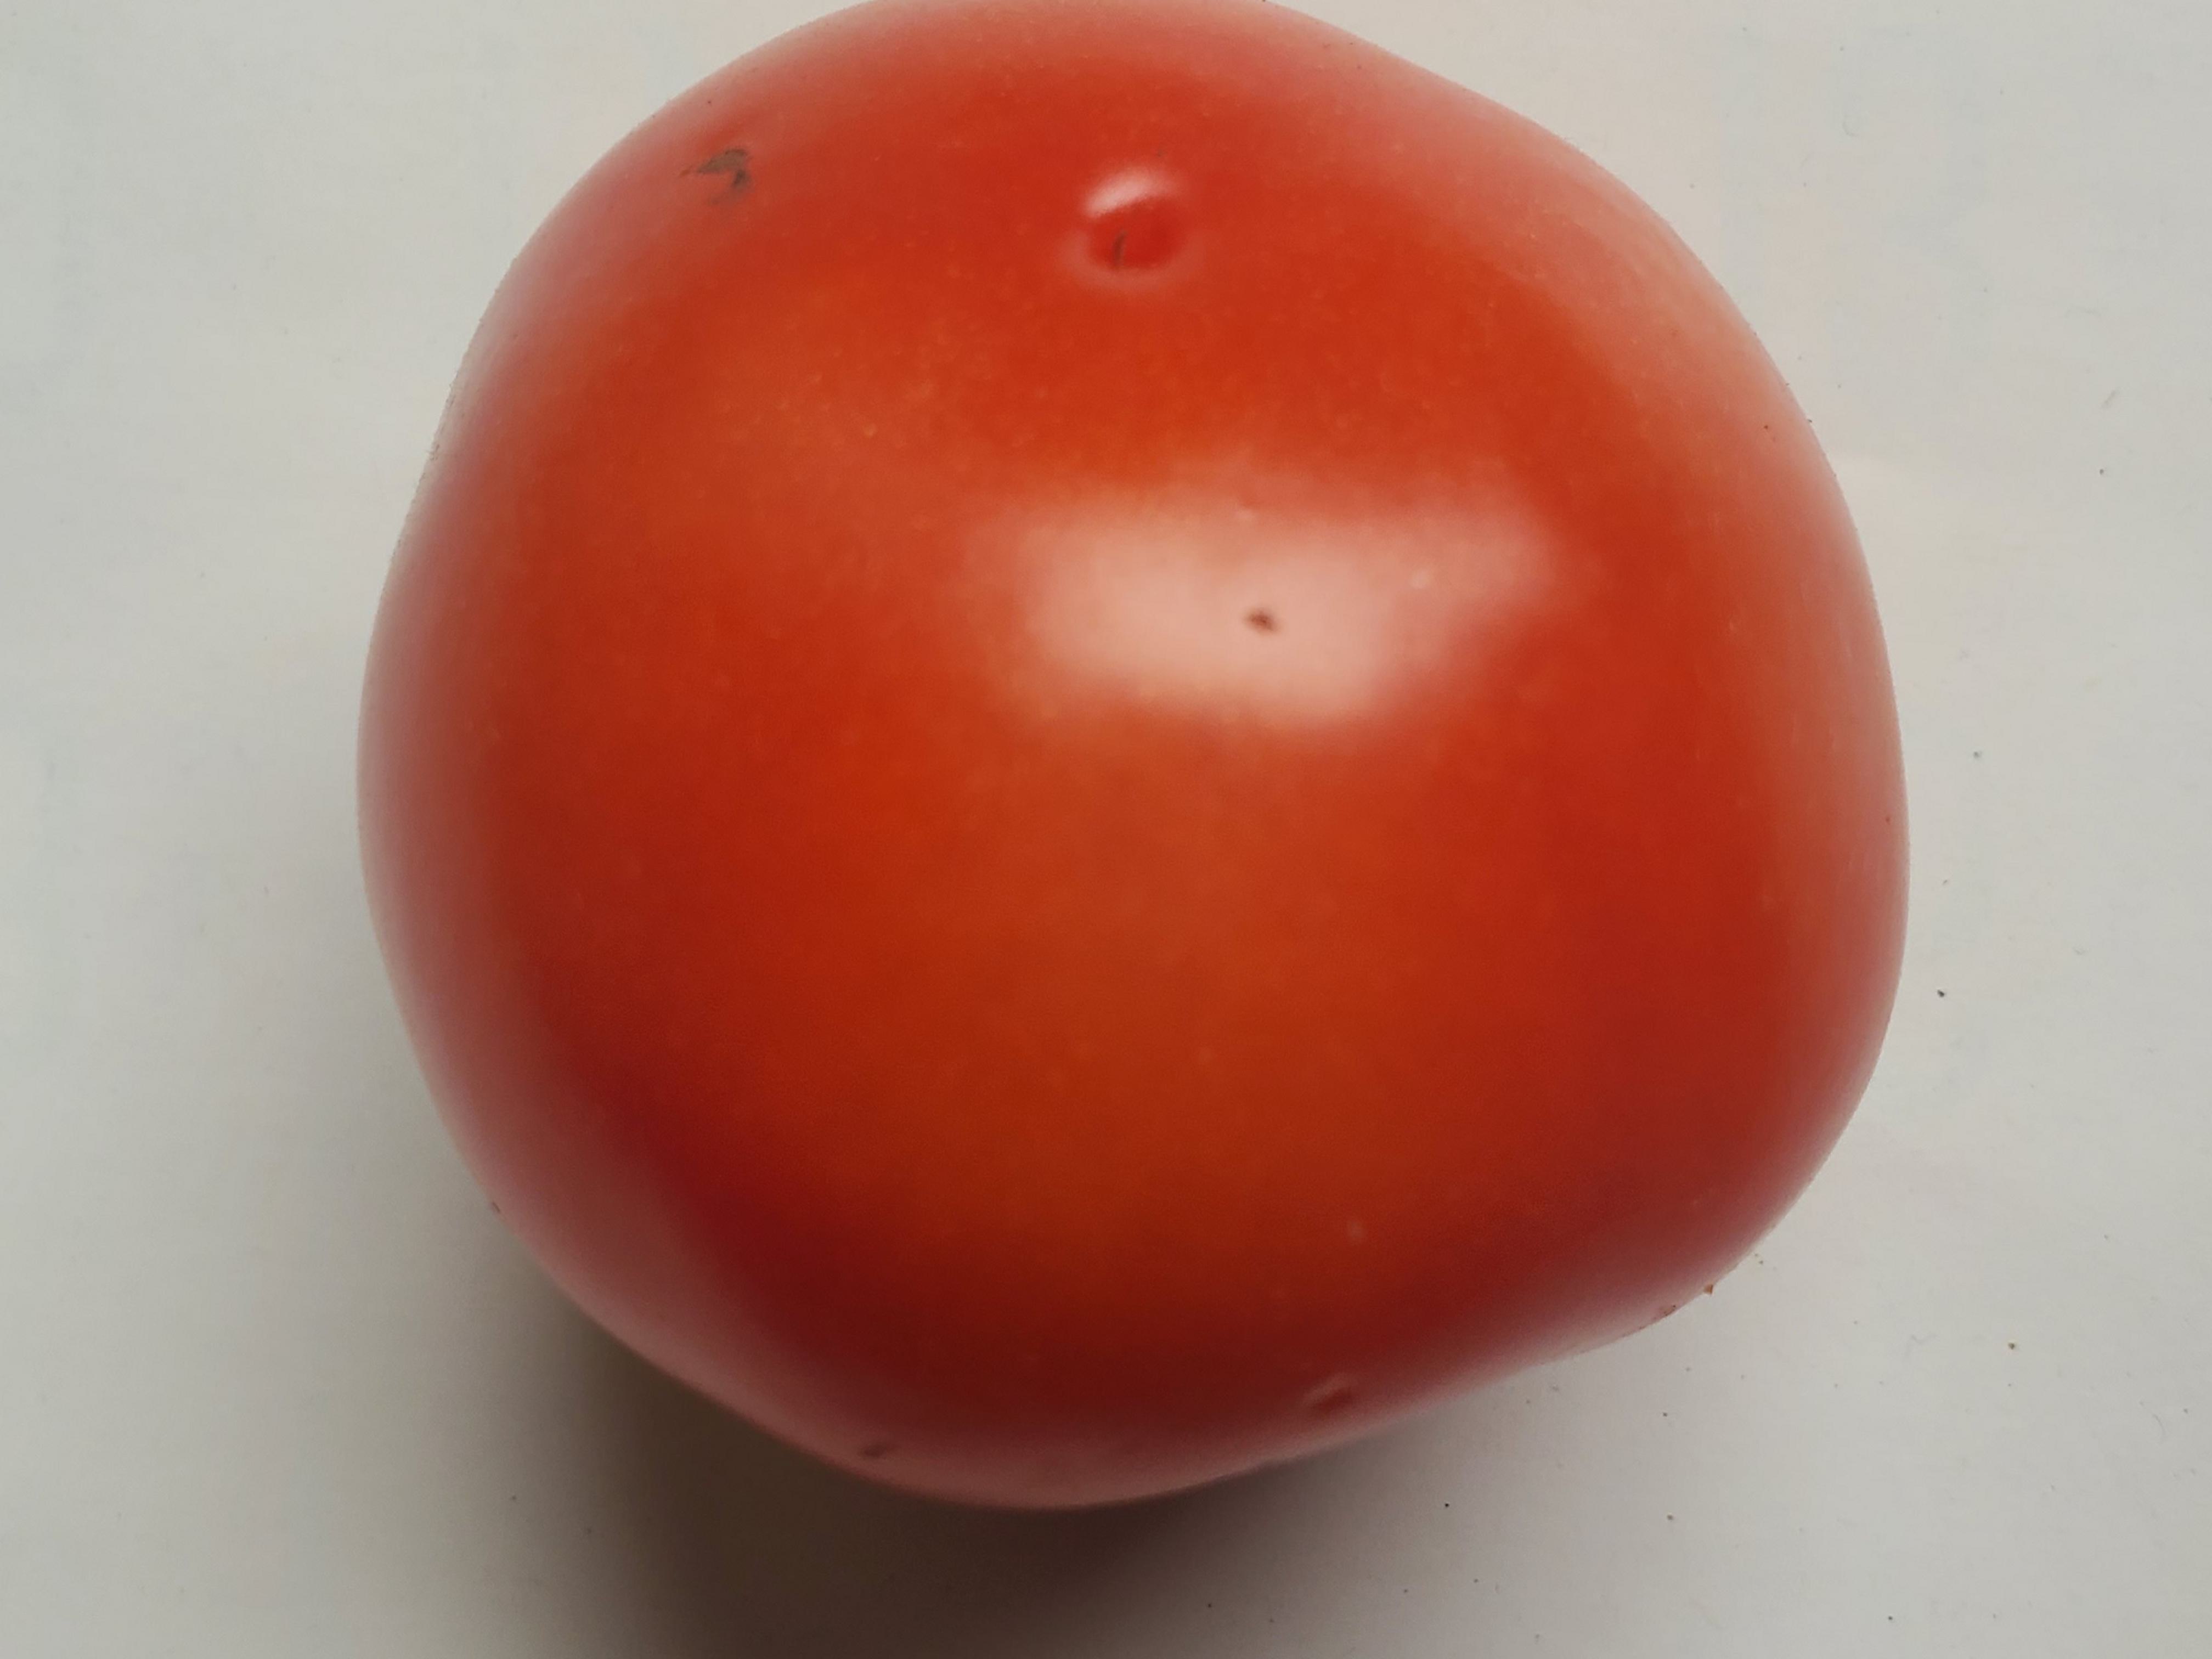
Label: Fresh